Upper Amazon Arawakan languages

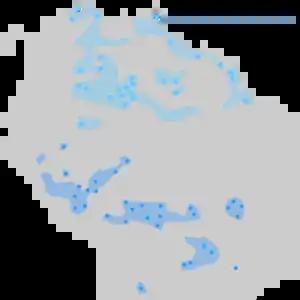
documented languages areas and approximate early probable areas.

The Upper Amazon Maipurean languages, a.k.a. North Amazonian or Inland Northern Maipuran, are Arawakan languages of the northern Amazon in Colombia, Venezuela, Peru, and Brazil.